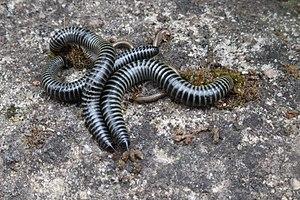
Ommatoiulus sabulosus aimatopodus, rassemblement sur un vieux mur, à Antibes (France, 06), après la pluie
Jean-Henri Casimir Fabre, né le 21 décembre 1823 à Saint-Léons, mort le 11 octobre 1915 à Sérignan-du-Comtat, est un homme de sciences, un humaniste, un naturaliste, un entomologiste éminent, un écrivain passionné par la nature et un poète français de langue occitane et française, lauréat de l'Académie française et d'un nombre élevé de prix.
Ommatoiulus sabulosus aimatopodus, l'iule incarnat, est un mille-pattes originaire du Sud de la France. Appartenant à l'espèce Ommatoiulus sabulosus, il diffère du type par l'absence, à l'âge adulte, de bandes claires longitudinales. Originellement décrit par Antoine Risso comme une espèce distincte, son statut est en fait problématique : on ignore s'il s'agit d'une vraie sous-espèce, ou bien d'un écotype. C'est certainement l'iule le plus abondant dans les régions méridionales en France.